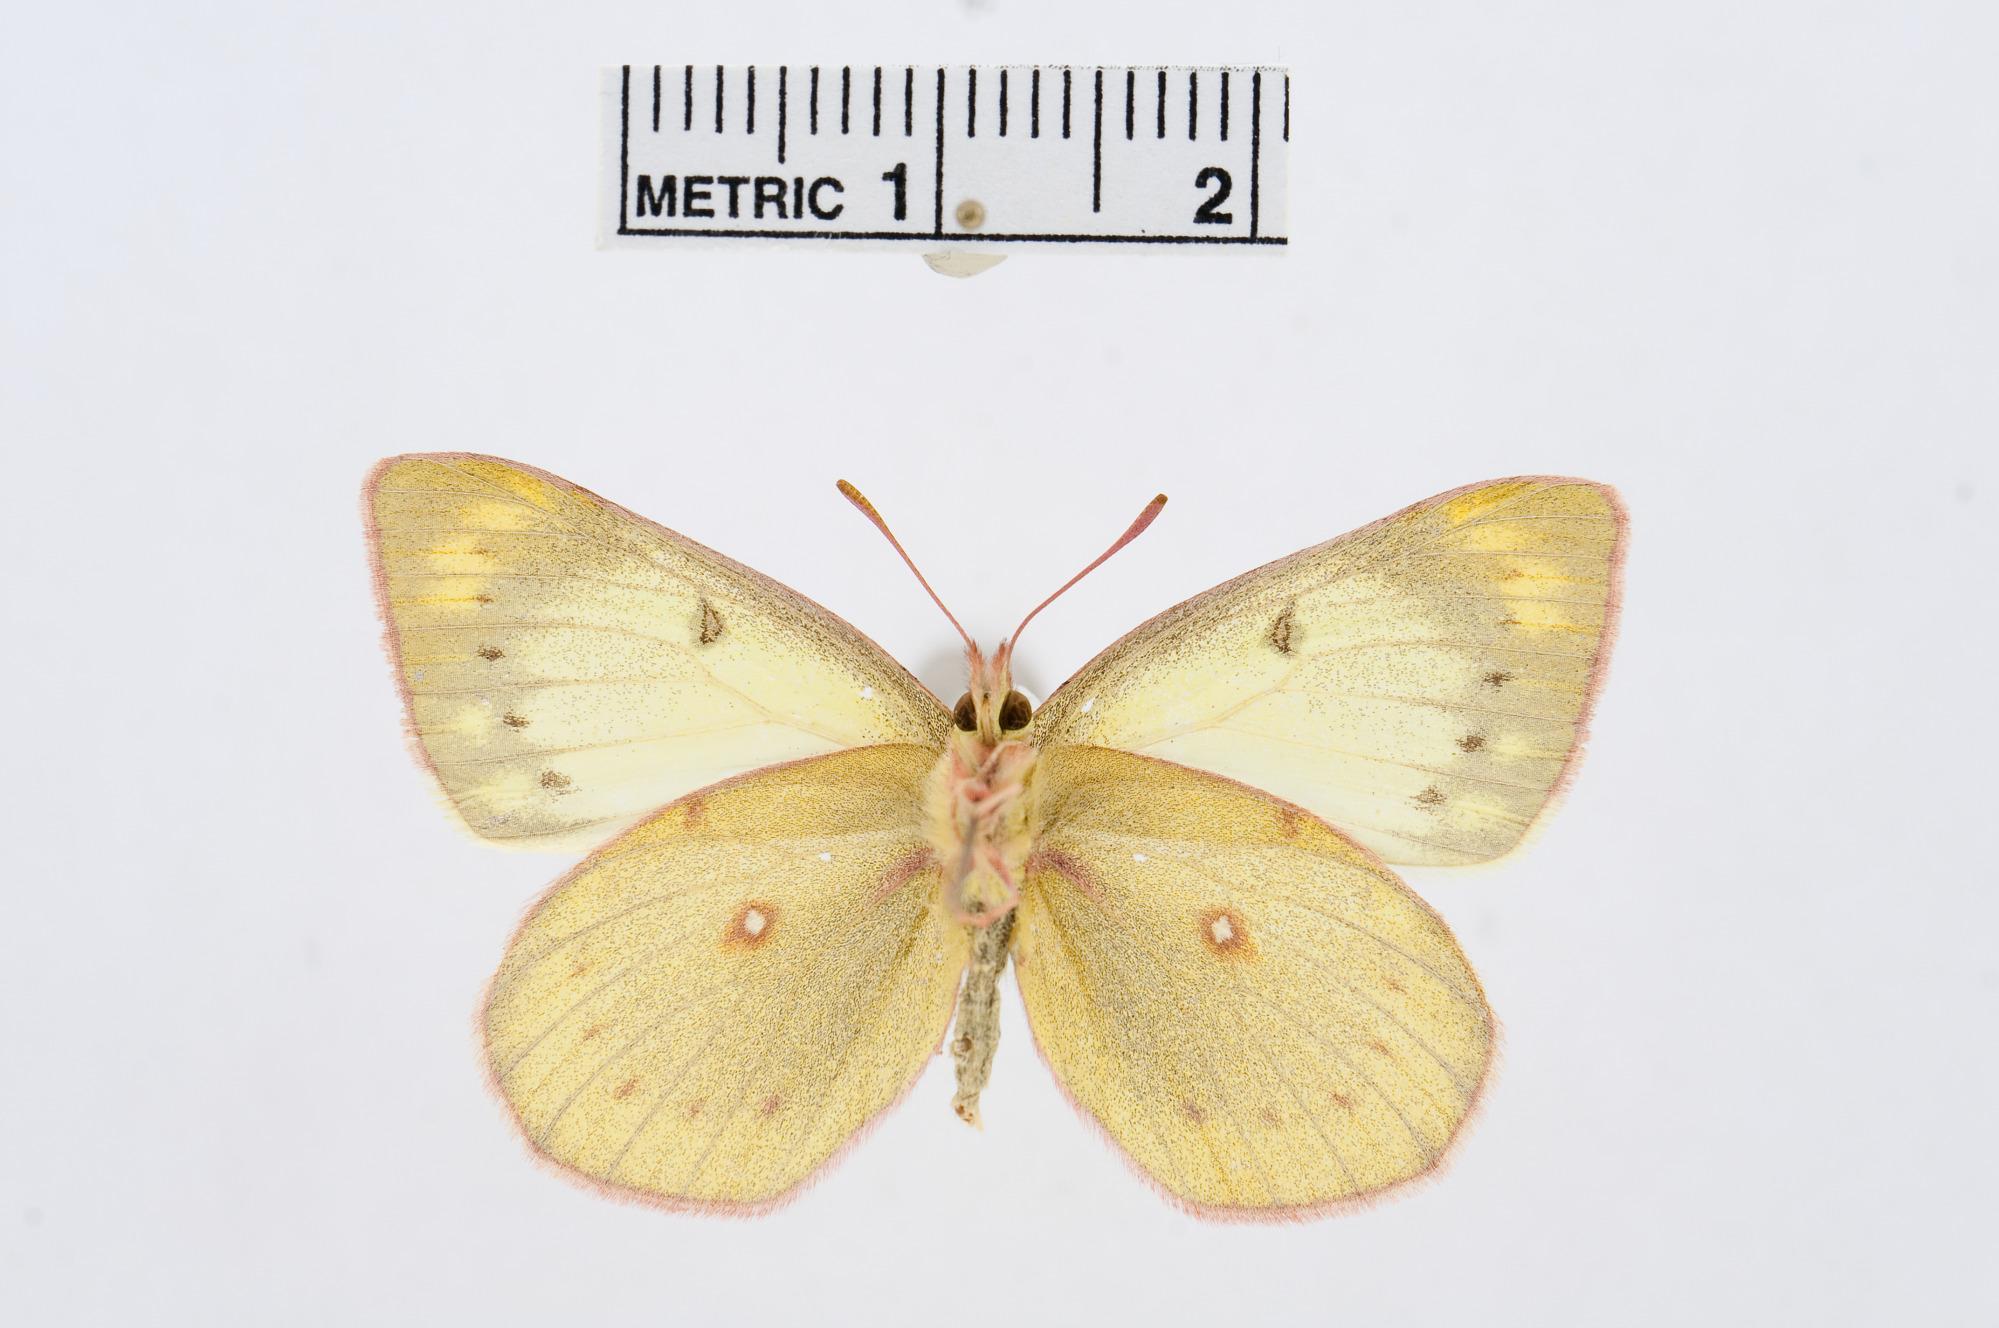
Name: Colias flaveola
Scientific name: Colias flaveola
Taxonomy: Animalia, Arthropoda, Hexapoda, Insecta, Lepidoptera, Pieridae, Coliadinae